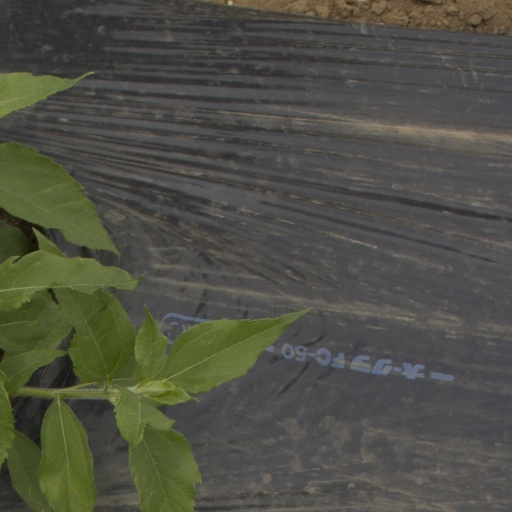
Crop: Jerusalem artichoke